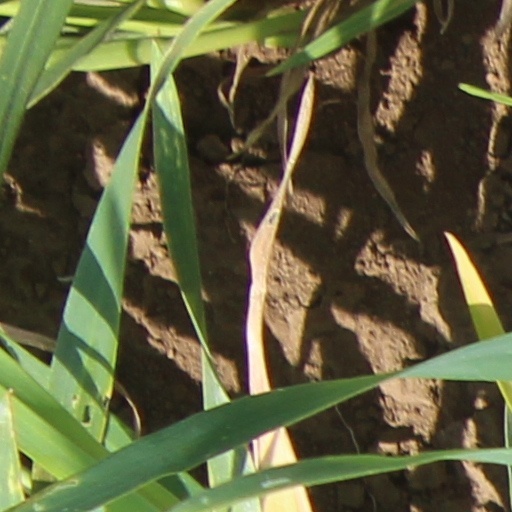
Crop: wheat